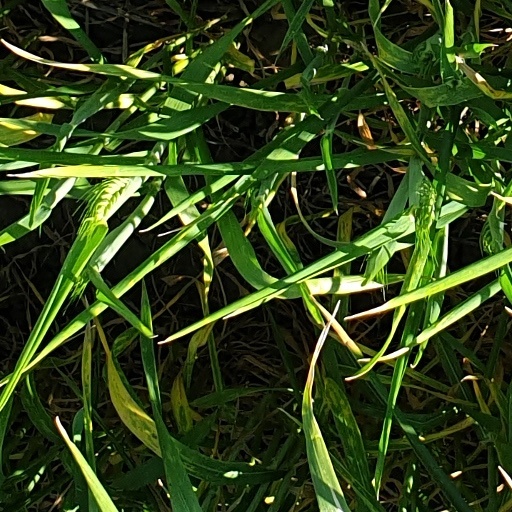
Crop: wheat